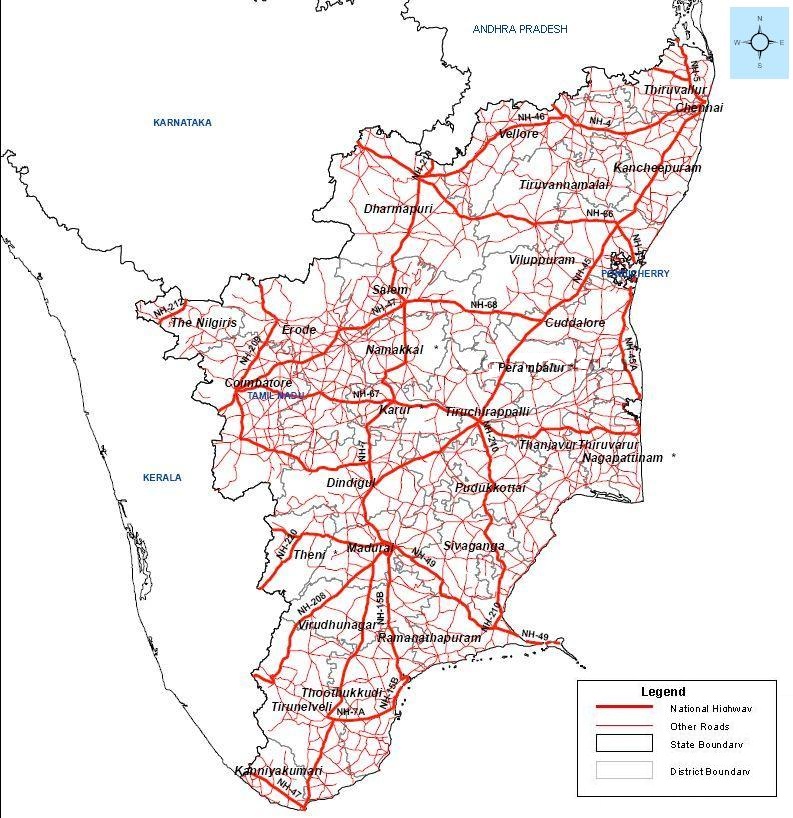
Map showing Road Highways network in Tamilnadu